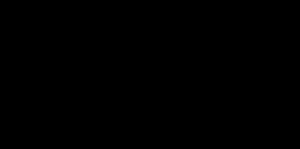
Les ochratoxines constituent une famille de toxines contenant une isocoumarine, parfois chlorée, couplée par une liaison amide à une molécule de L-phénylalanine. La plus importante d'entre elles est l'ochratoxine A.
Les altérations du vin sont variées, modifient son équilibre et ses propriétés visuelles, olfactives et gustatives.